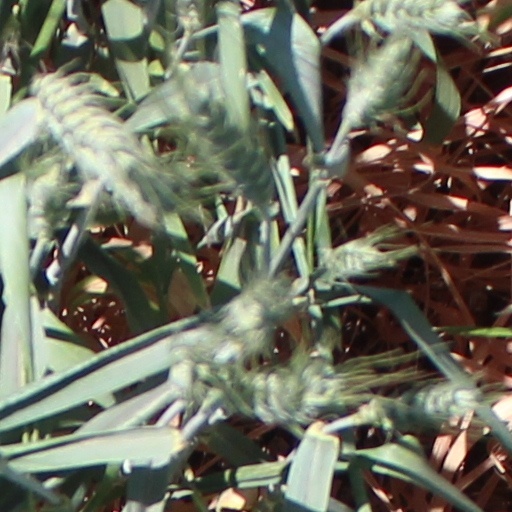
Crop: wheat